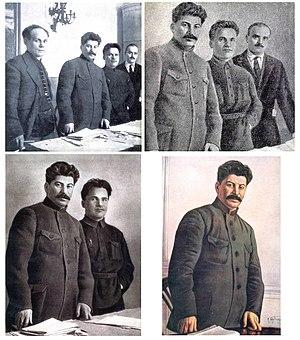
L’URSS sous Staline est un État souvent présenté comme l'un des principaux exemples de régime totalitaire, modelé par un dirigeant qui disposait de la totalité des pouvoirs. Entre 1927 et 1929, Joseph Staline, secrétaire général du Parti communiste pan-soviétique des bolcheviks, achève de devenir le maître absolu du pays. Cela marque le début d’une transformation brutale et radicale de la société soviétique. En quelques années, le visage de l’URSS est profondément changé par la collectivisation intégrale des terres agricoles et par l’industrialisation « à toute vapeur » agencée par les très ambitieux plans quinquennaux, tandis que Staline devient l'objet d'un culte de la personnalité omniprésent.
La censure des images en Union soviétique est l'ensemble des mesures prises pour modifier les documents relatant l'histoire de l'Union soviétique. Il s'agit principalement de falsification d'images photographiques, d'où sont purement et simplement « éliminés » les personnages tombés en disgrâce. Il s'agissait de minimiser le rôle effectif de telle ou telle personnalité, mais également de montrer que les dirigeants n'avaient jamais été en contact avec certains leaders devenus infréquentables.